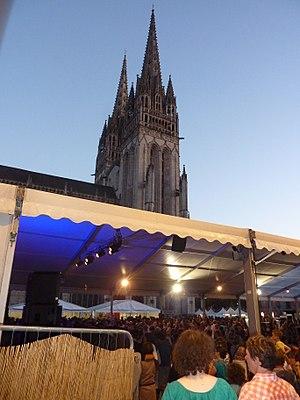
Mouez Breiz est un label discographique breton créé en 1952 par Hermann Wolf à Quimper.